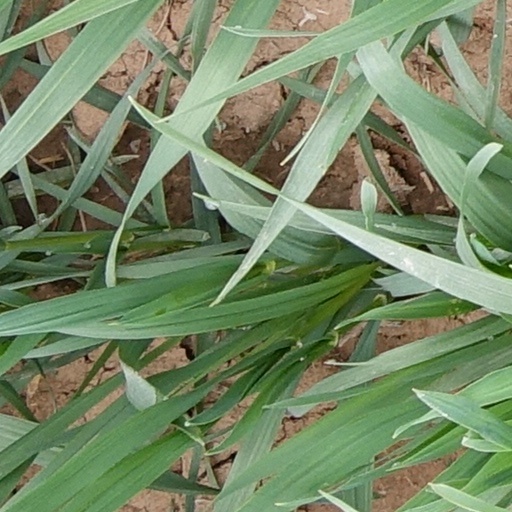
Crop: wheat